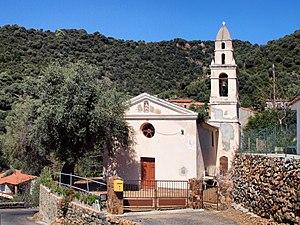
Osani est une commune française située dans la circonscription départementale de la Corse-du-Sud et le territoire de la collectivité de Corse. Elle appartient à l'ancienne piève de Sia, dans les Deux-Sevi.